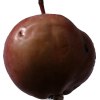
Label: Apple 18